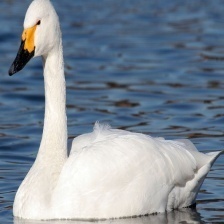
Species: TRUMPTER SWAN
Scientific name: CYGNUS BUCCINATOR
ImageNet parent category: black_swan